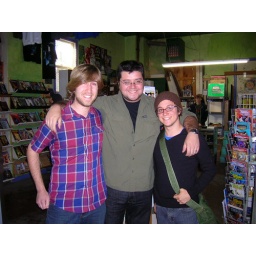
Davey and I with Chris Onstad at a book signing 4 blocks from my house in Seattle